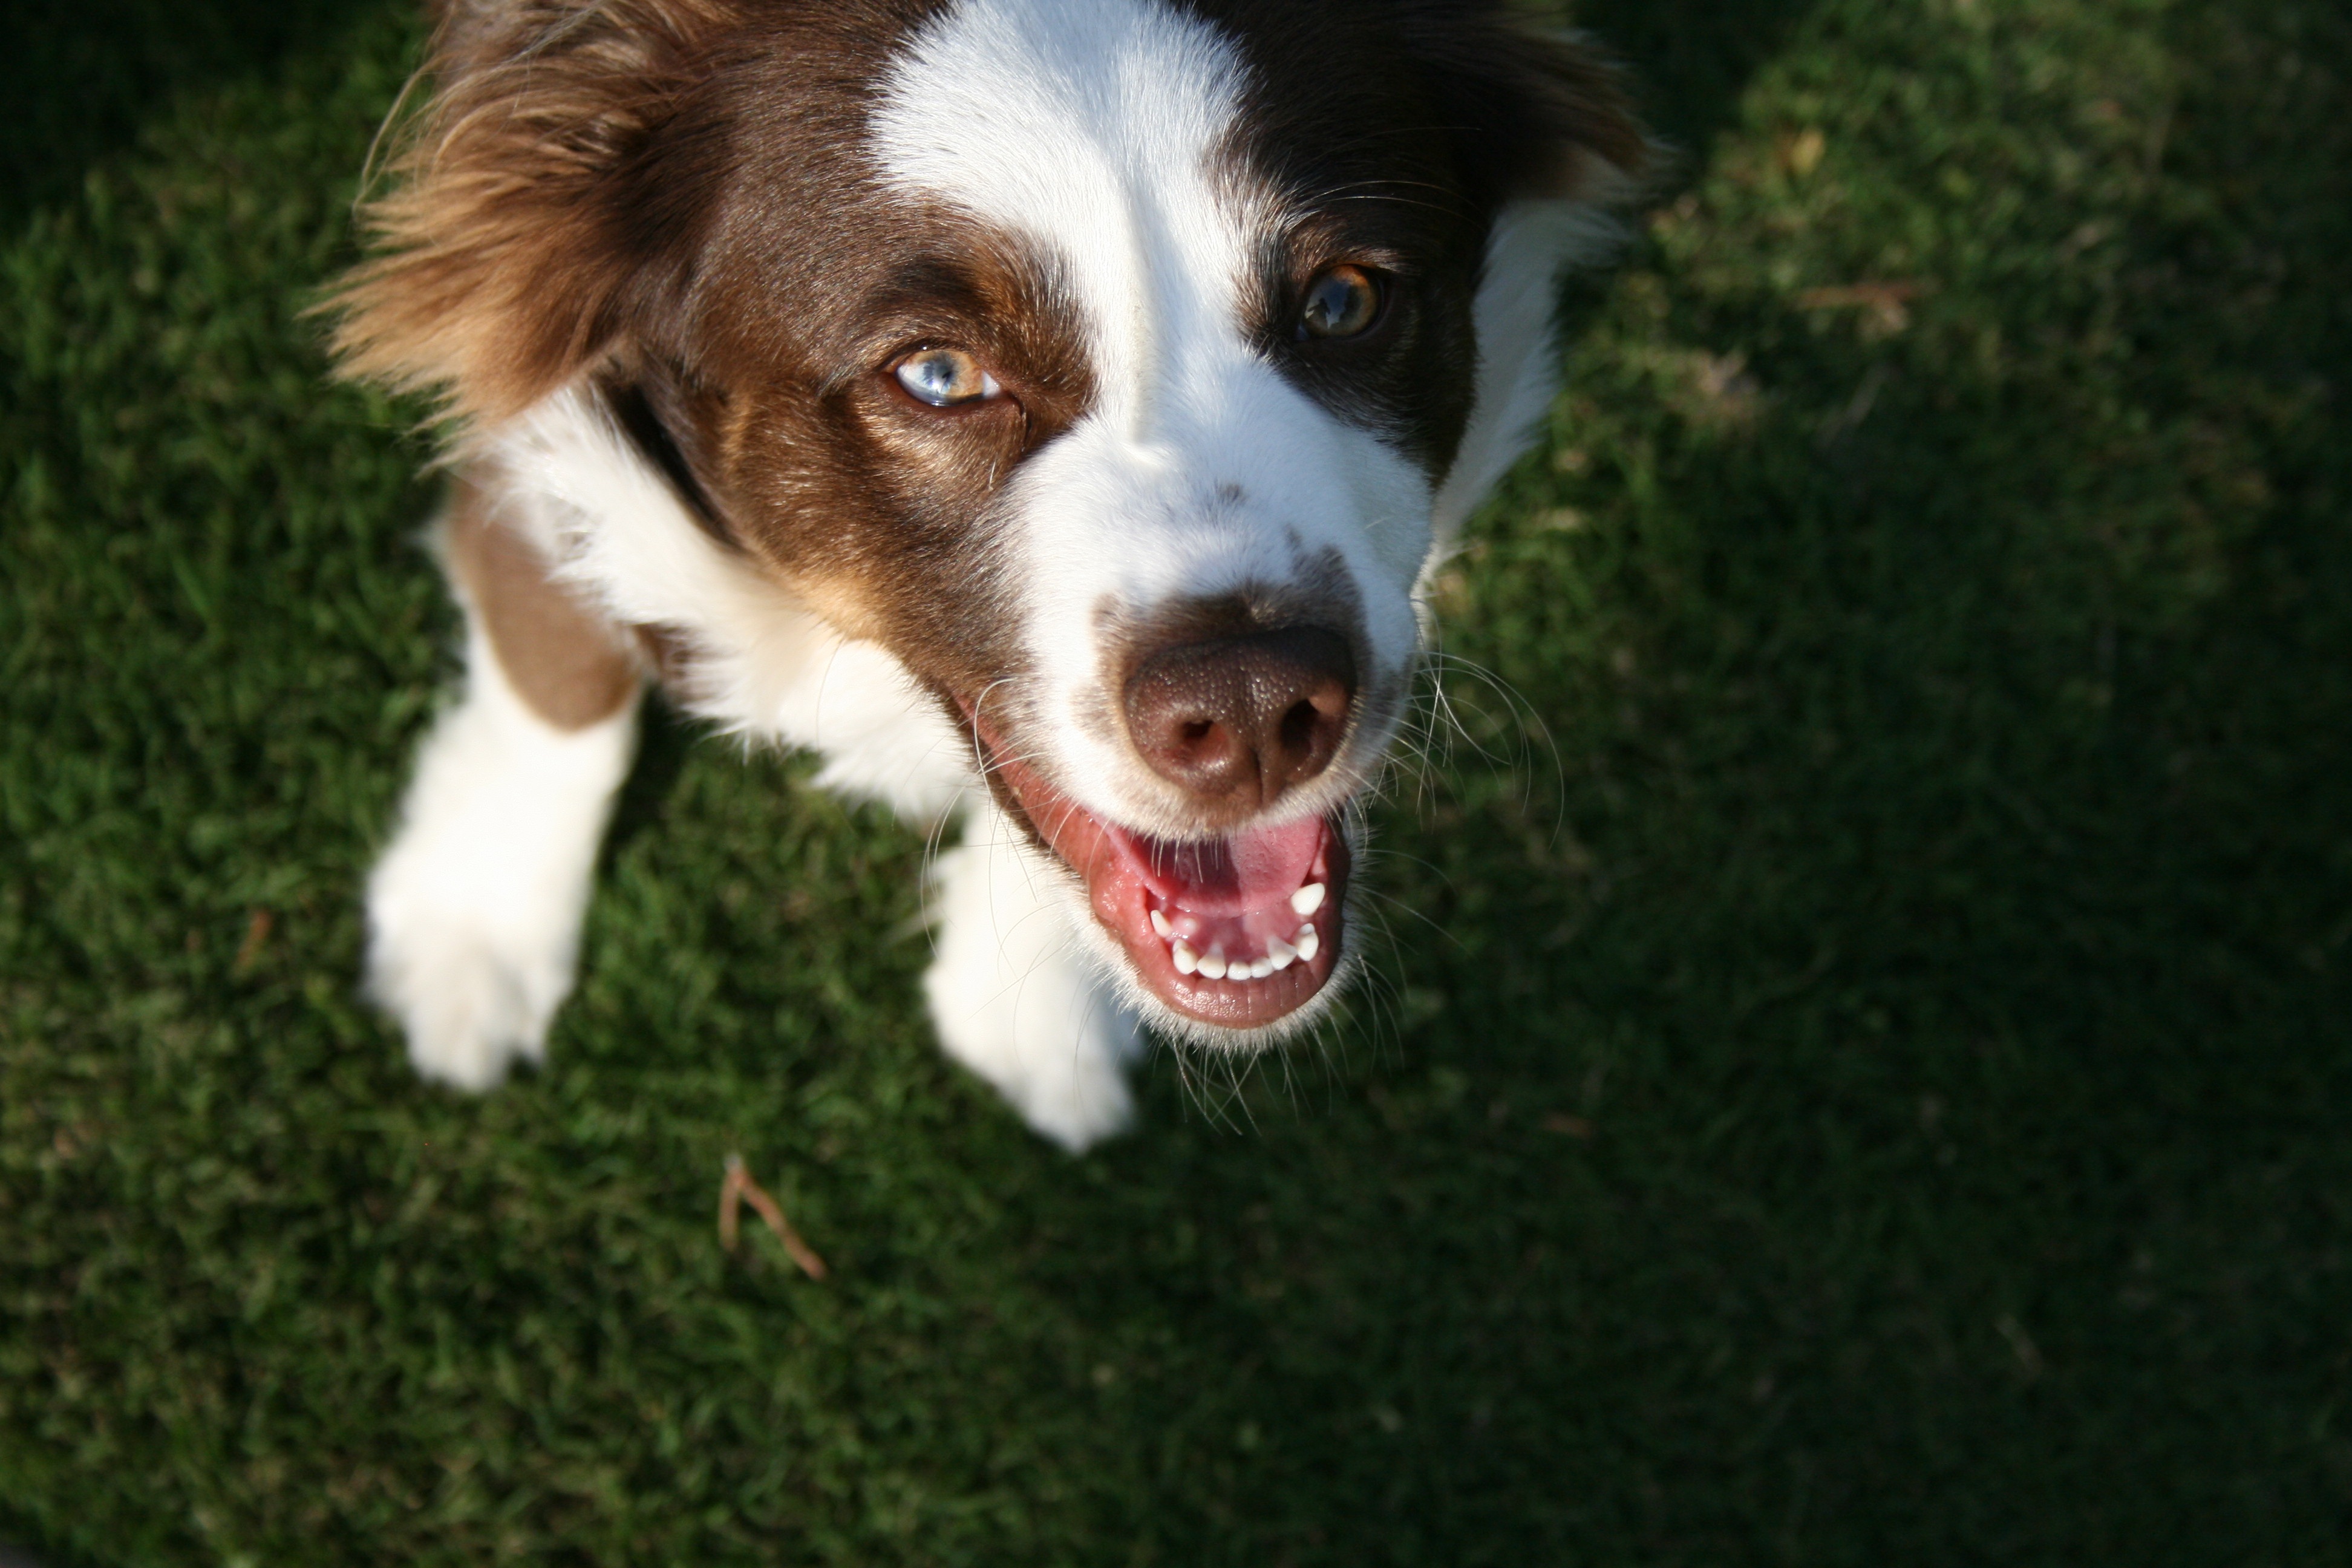
white, dog, animal, cute, canine, pet, mammal, looking up, border collie, happy, vertebrate, domestic, adorable, dog breed, purebred, pedigree, australian shepherd, dog like mammal, kooikerhondje